Kebab

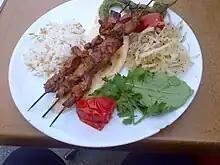
Shish kebab on a plate

"Satay" is a kebab of seasoned, skewered, and grilled meat, served with a sauce. It is a dish of Southeast Asia, particularly Indonesia, Malaysia, and Thailand.